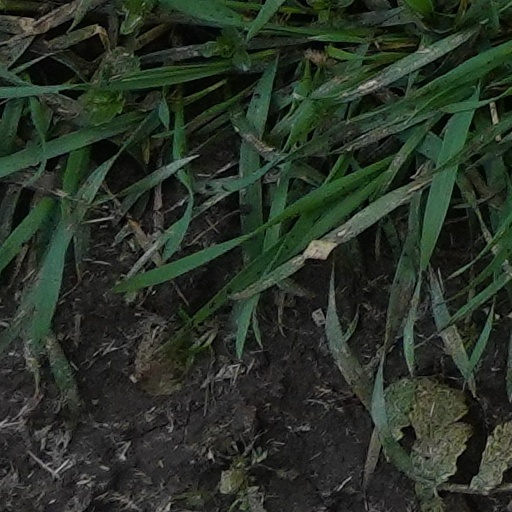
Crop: wheat